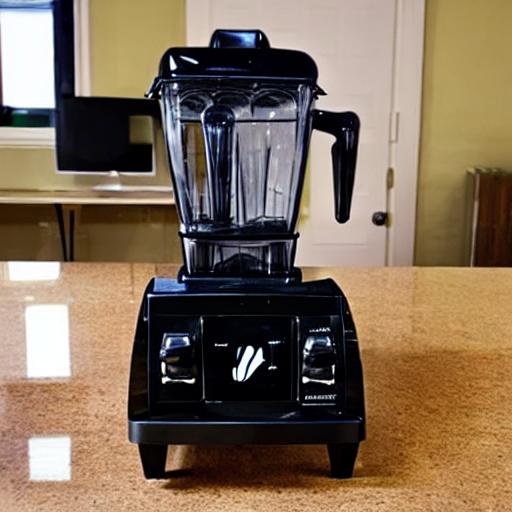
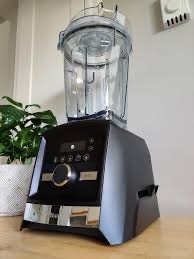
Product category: items_blender
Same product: no